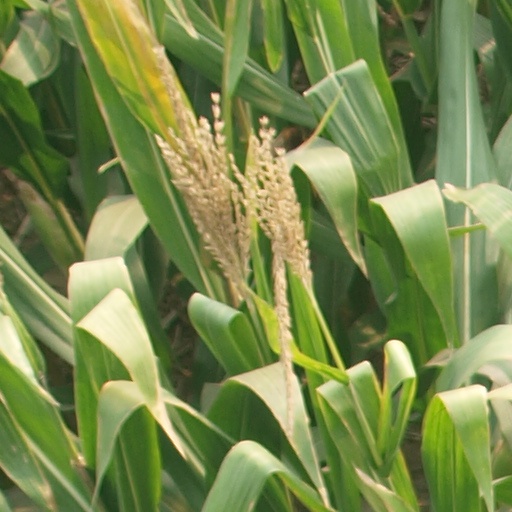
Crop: maize; corn